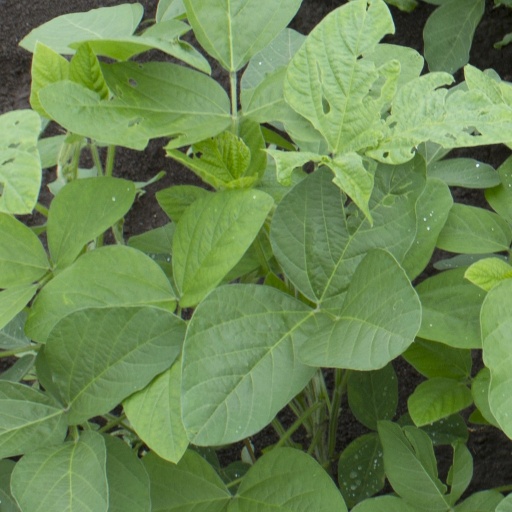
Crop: soybean